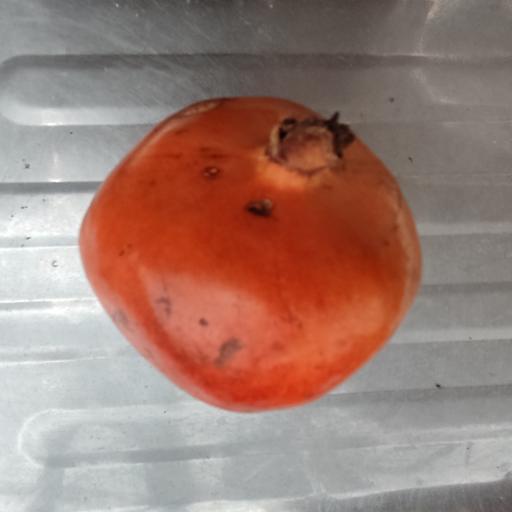
Crop type: Pomegranate